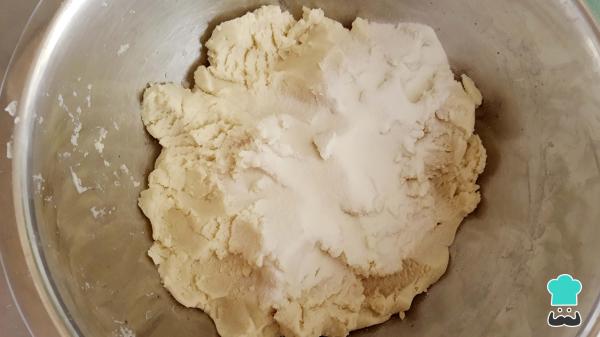
Para comenzar la receta de molotes de Oaxaca, prepara la masa de maíz, agrega la harina, que puede ser de trigo o arroz, una pizca de sal y un chorrito de agua para que no quede muy seca la masa. Mezcla hasta integrar los ingredientes. Luego cubre con una toalla húmeda y deja reposar.Truco: puedes usar la masa que venden en tortillerías o preparar la tuya con harina de maíz que venden en tiendas.